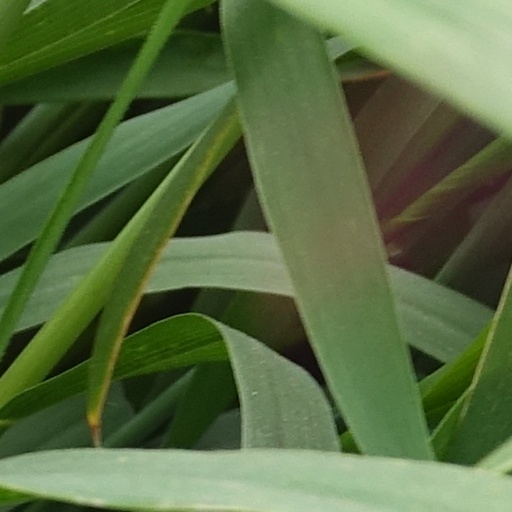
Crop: wheat